Benedicta Boccoli

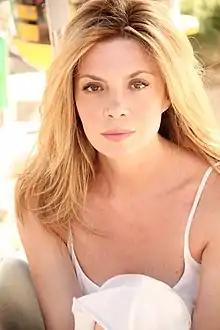
Benedicta Boccoli in 2013

Born in Milan on 11 November 1966, she moved to Rome with her family as a child. Her sister Brigitta is also an actress. She has two brothers, Barnaby and .